Terumi Tanaka

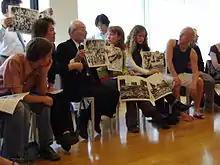
Terumi Tanaka, hibakusha of Nagasaki, tells young people about his experience and shows pictures. United Nations's International Atomic Energy Agency building in Vienna, during the NPT PrepCom 2007.

Tanaka has been involved with hibakusha activism since 1974, and he became secretary-general of the Japan Confederation of A- and H-Bomb Sufferers Organizations in 2000.